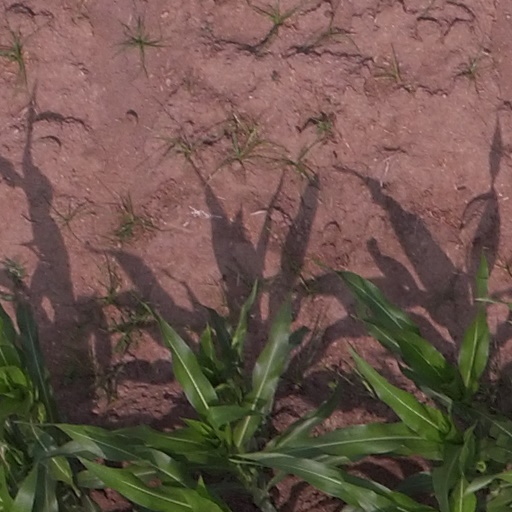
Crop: maize; corn